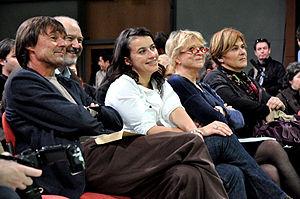
Eva Joly